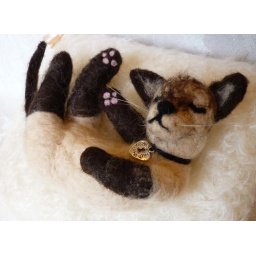
Sheba is a needle felted Siamese sleeping cat by Alida Bears. Lapping up the life of luxury !!!